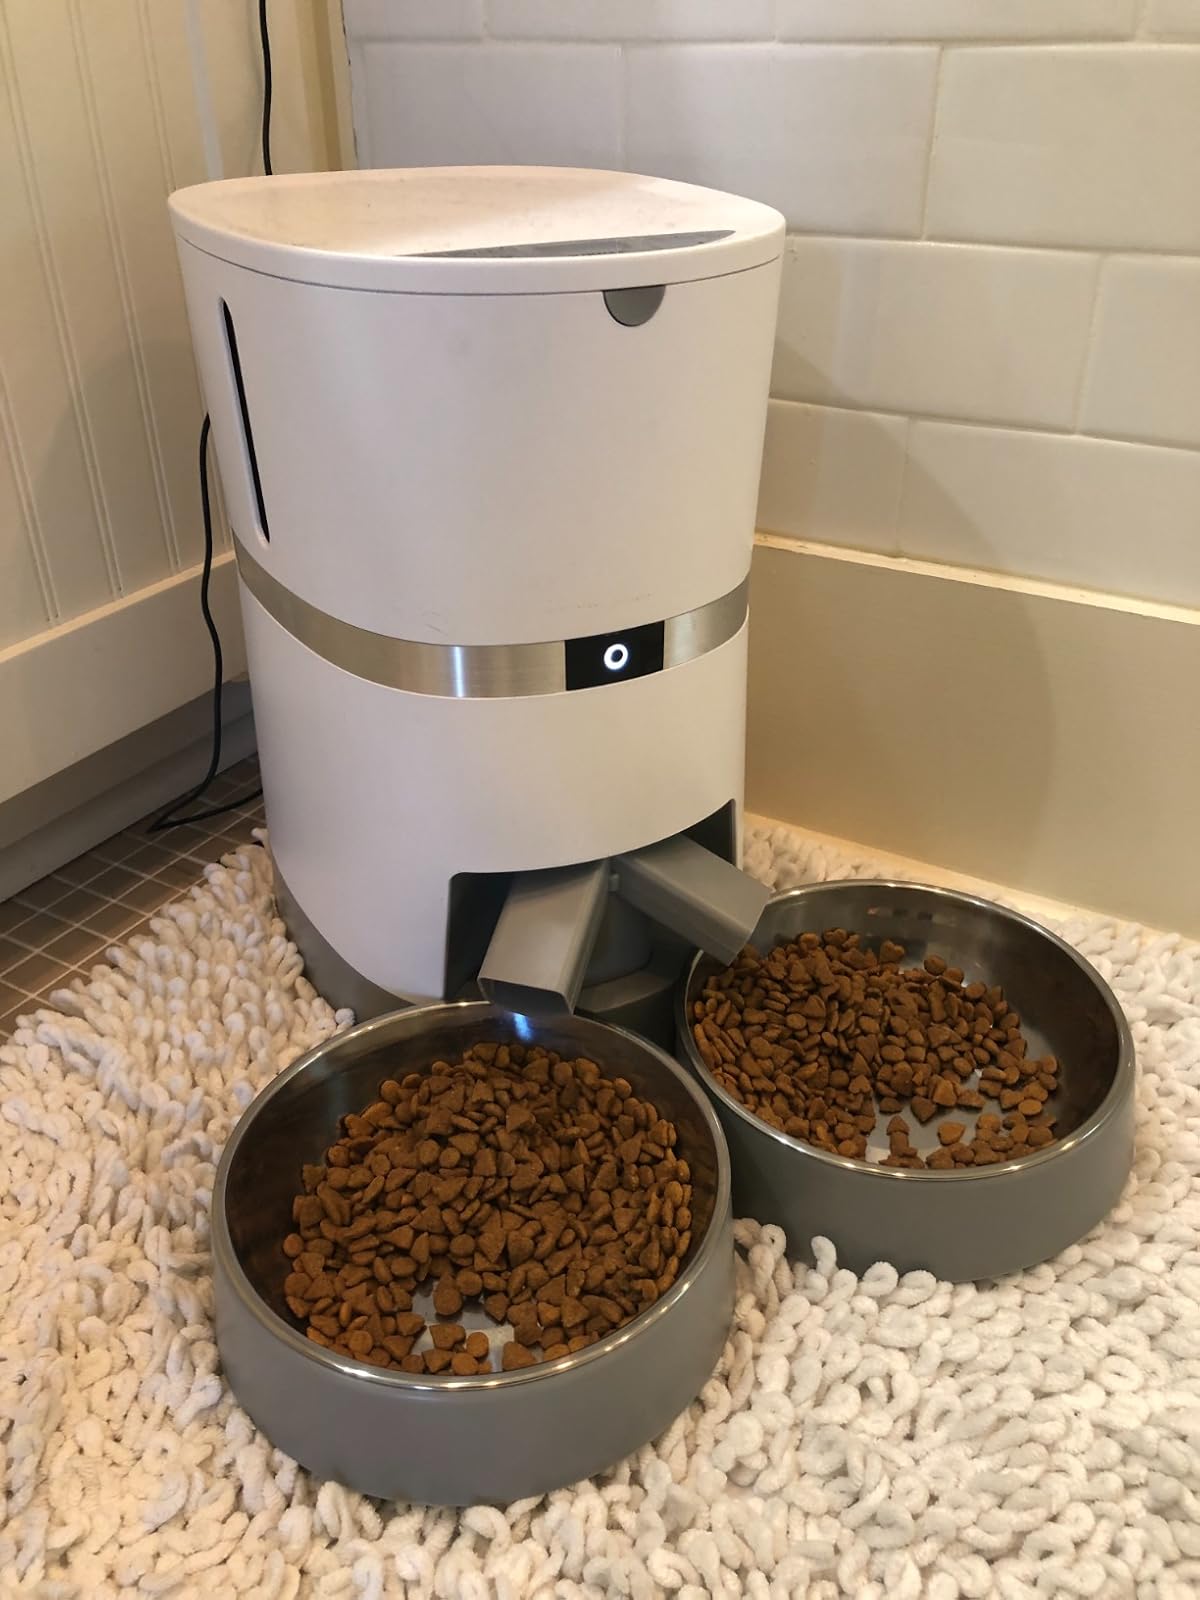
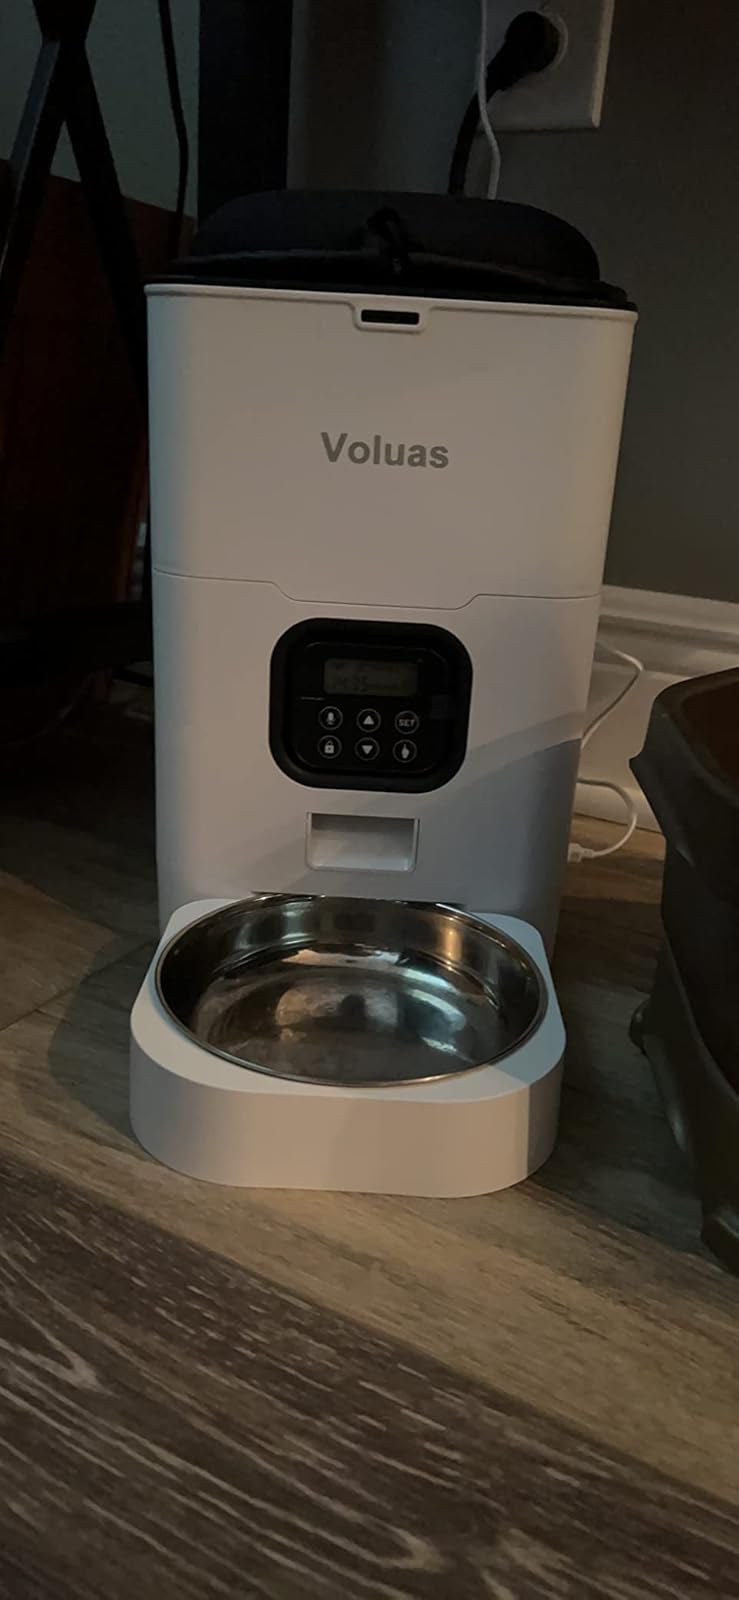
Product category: items_feeder
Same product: no